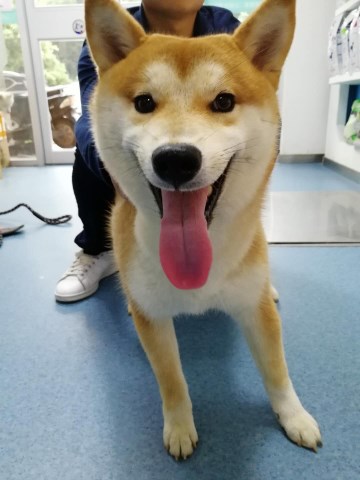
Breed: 1043-n000001-Shiba_Dog